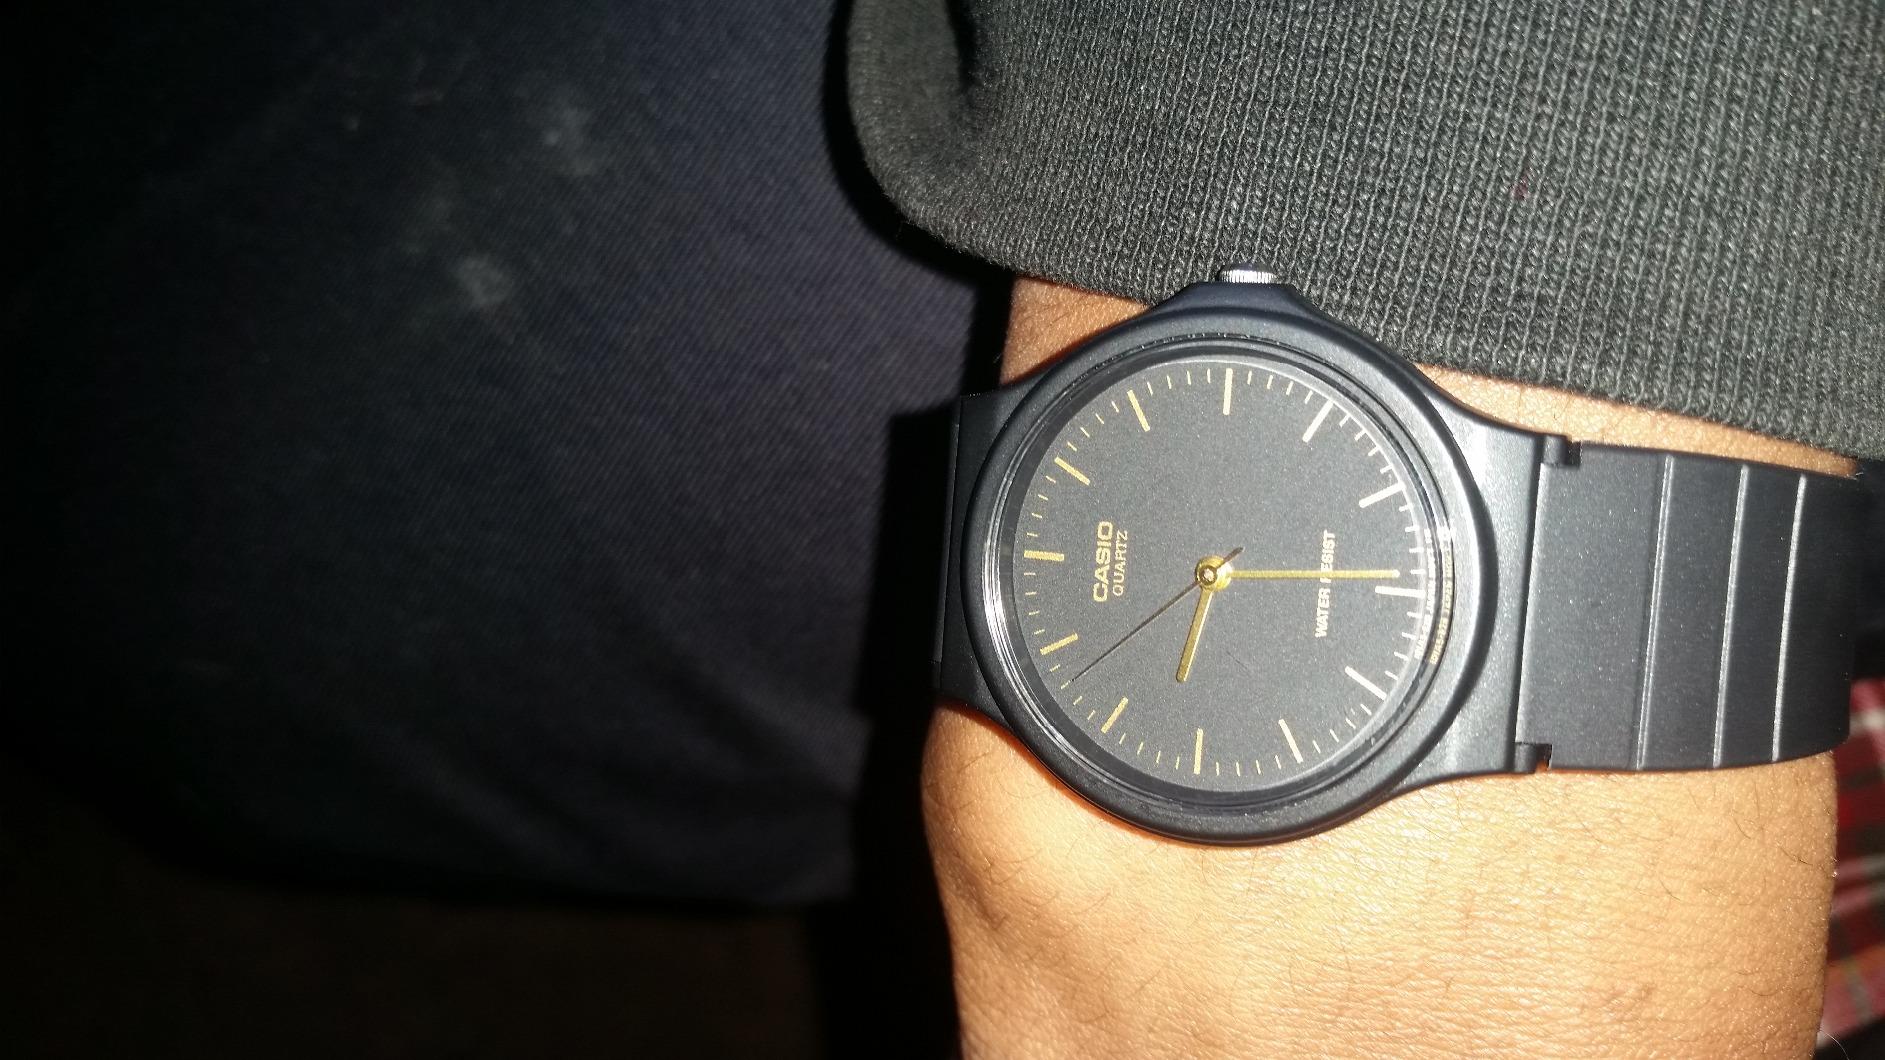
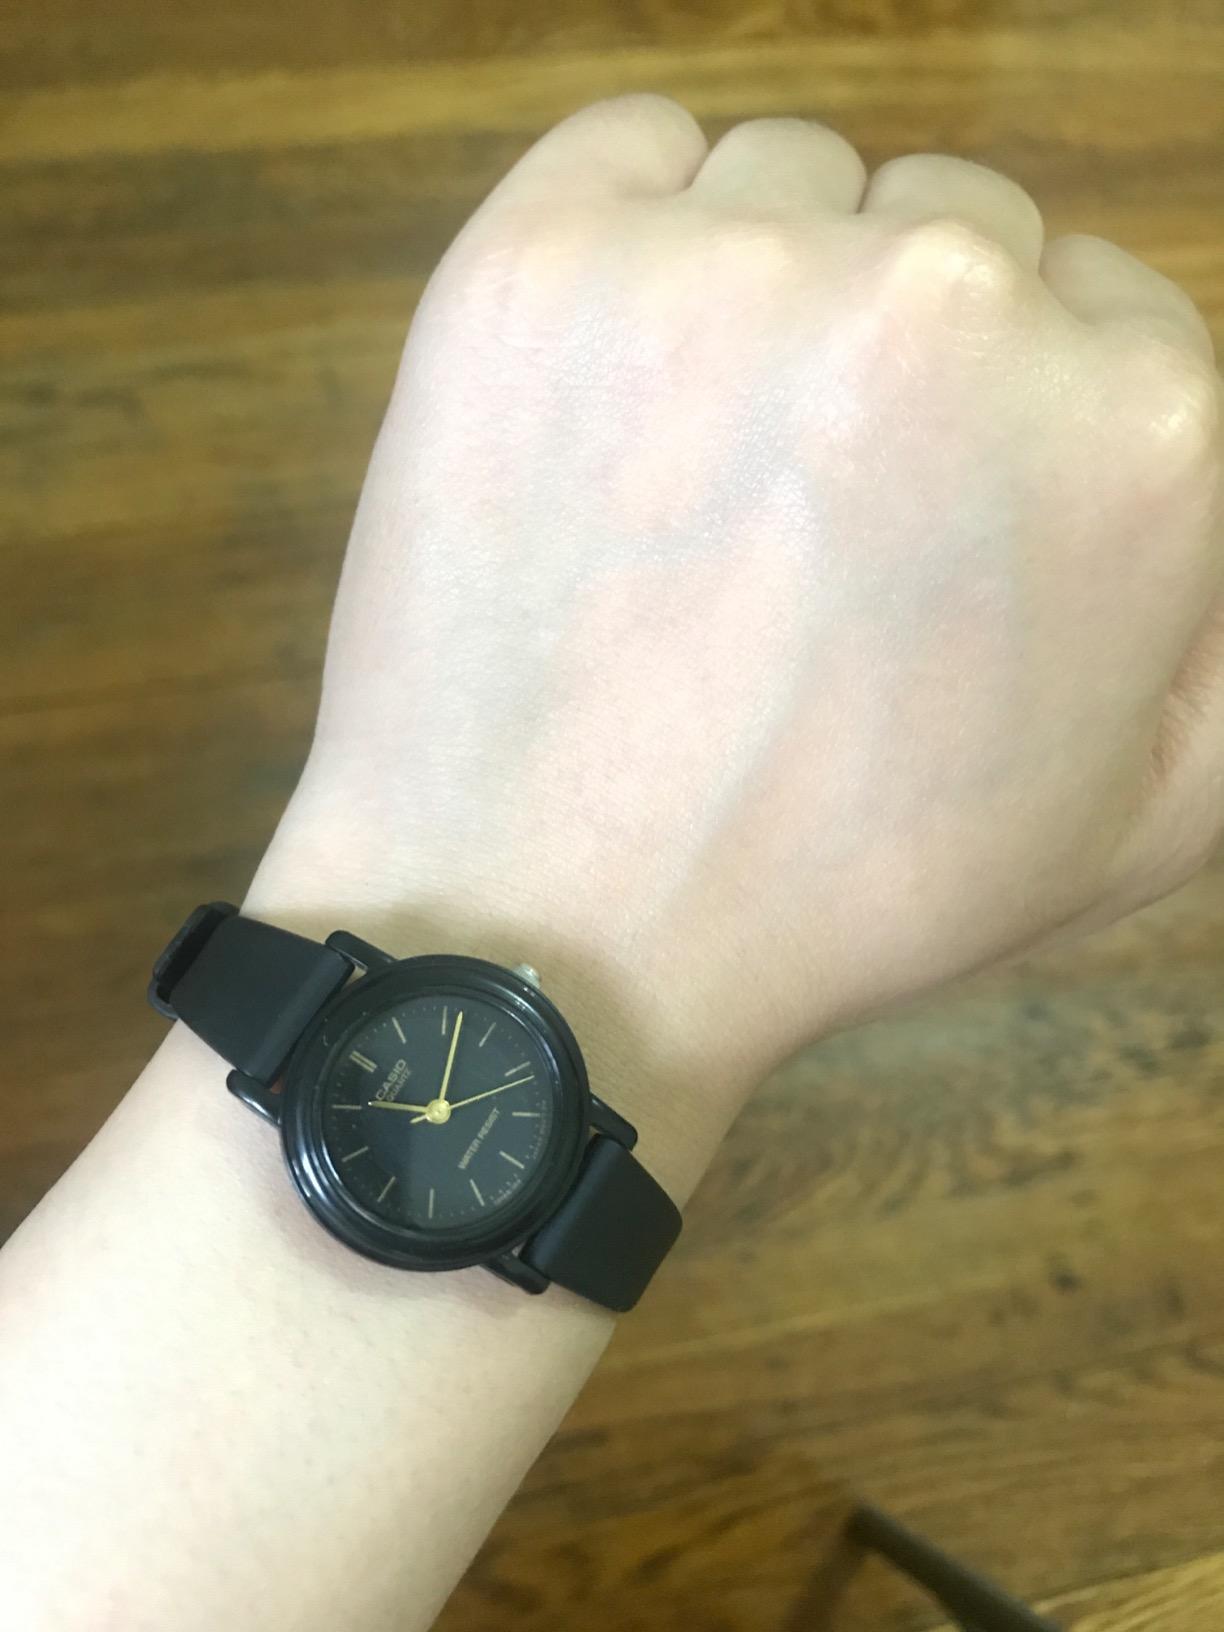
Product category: accessories_watch
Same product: no